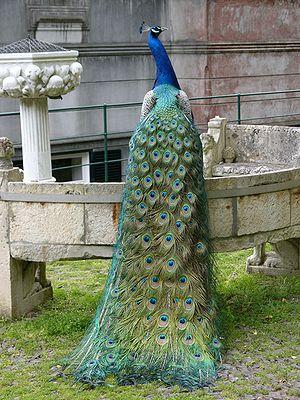
Le Paon bleu est une espèce d'oiseaux galliformes de la famille des Phasianidés. Son cri strident et la longue queue au plumage ocellé qui permet au mâle de « faire la roue », de même que les nuances métalliques - bleu paon - arborées par celui-ci, expliquent la notoriété de cet oiseau de grande taille. L'espèce est originaire des forêts d'Asie, plus principalement d'Inde, du Pakistan et du Sri Lanka, mais on l'élève un peu partout dans le monde comme animal domestique depuis l'Antiquité. Comme la plupart des Phasianidés, le dimorphisme sexuel est important et par ailleurs plusieurs variétés colorées ont été obtenues en plus du bleu d'origine : blanc, nigripenne et arlequin. Le paon bleu est traditionnellement utilisé comme ornement des grands parcs ou comme volaille comestible, et ses plumes ornent les chapeaux ou les bouquets. Dans la culture populaire c'est un symbole religieux et un thème récurrent des beaux arts.